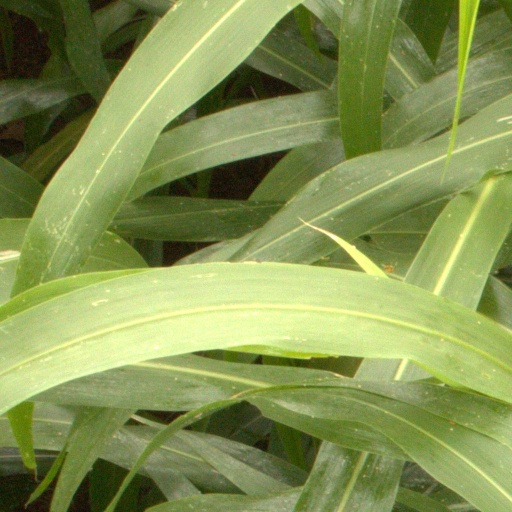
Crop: sorghum